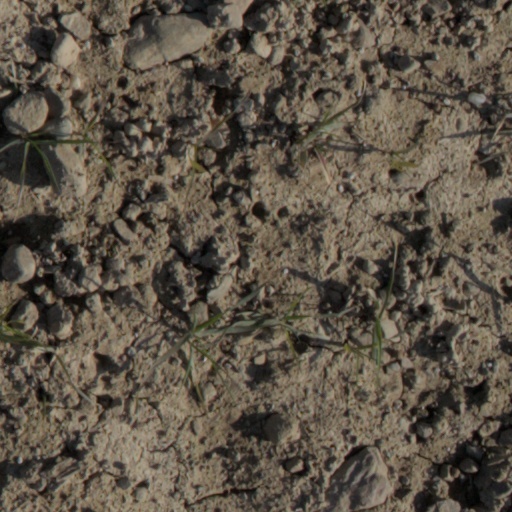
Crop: wheat